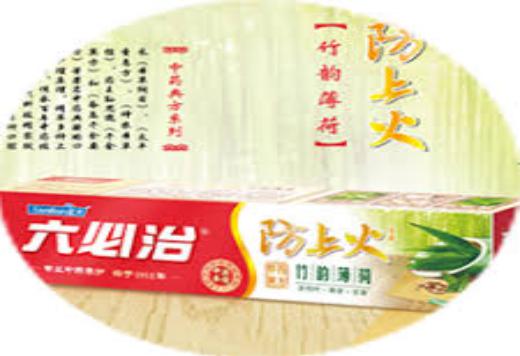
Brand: lantianliubizhi
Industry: Necessities